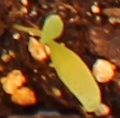
Label: Sugar beet